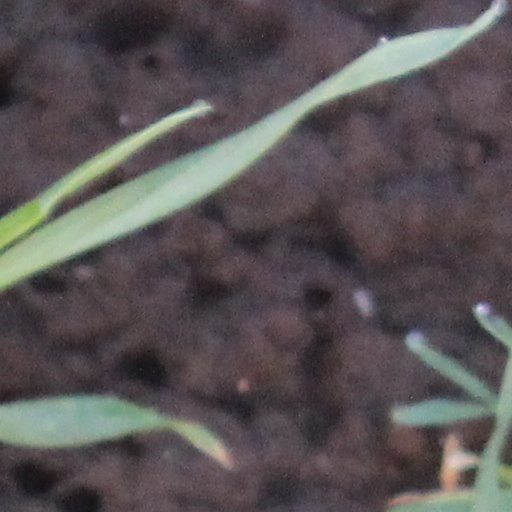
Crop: wheat